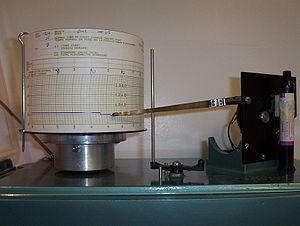
Le pluviomètre est un instrument météorologique destiné à mesurer la quantité de précipitations tombée pendant un intervalle de temps donné en un endroit. L'un des plus communs dans les stations météorologiques, il en existe différents types, certains à mesure directe et d'autres automatiques. Ces derniers peuvent être reliés à des enregistreurs en continu de la hauteur d'eau des précipitations et sont alors appelés pluviographes.